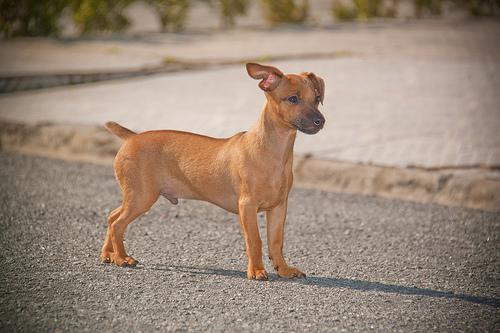
Breed: miniature pinscher